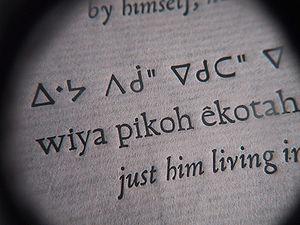
Les Cris ou Eeyou sont l'un des peuples algonquiens d'Amérique du Nord.